Manx language

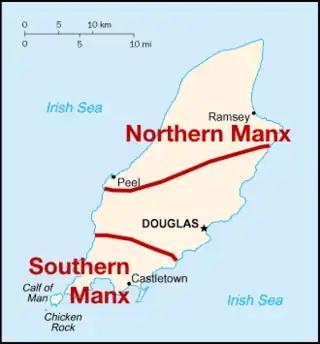
Historical dialect map of Manx (boundaries are approximate)

Bilingual road, street, village and town boundary signs are common throughout the Isle of Man. All other road signs are in English only.